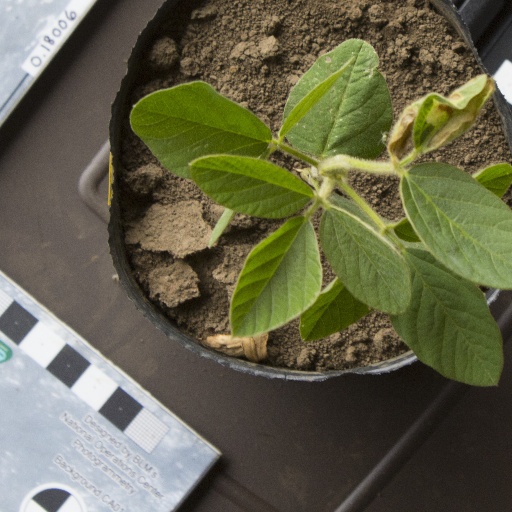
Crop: soybean